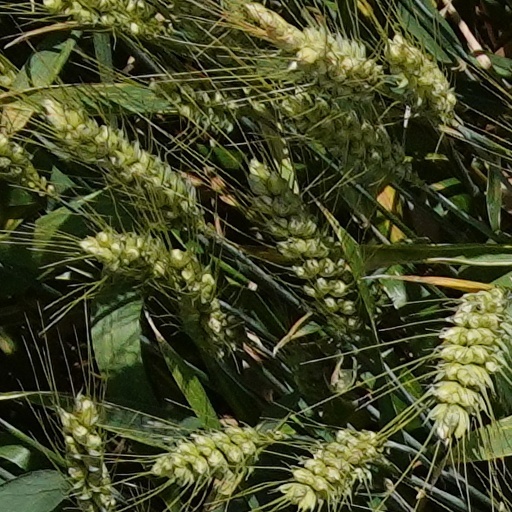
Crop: wheat